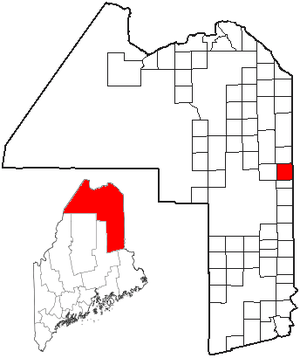
Mars Hill est une ville située dans l’État américain du Maine, dans le comté d’Aroostook.